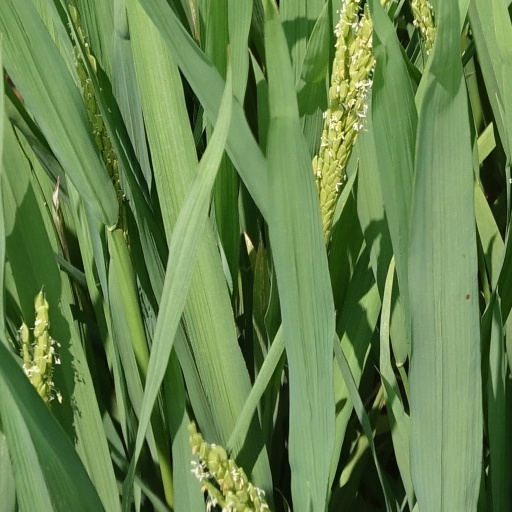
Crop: rice